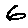
Label: 6